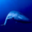
Label: whale